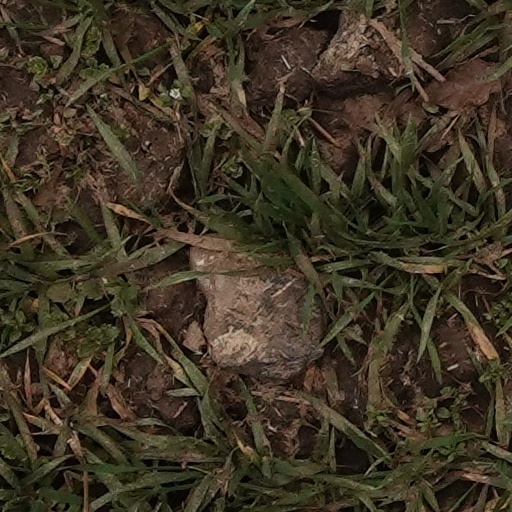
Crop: wheat